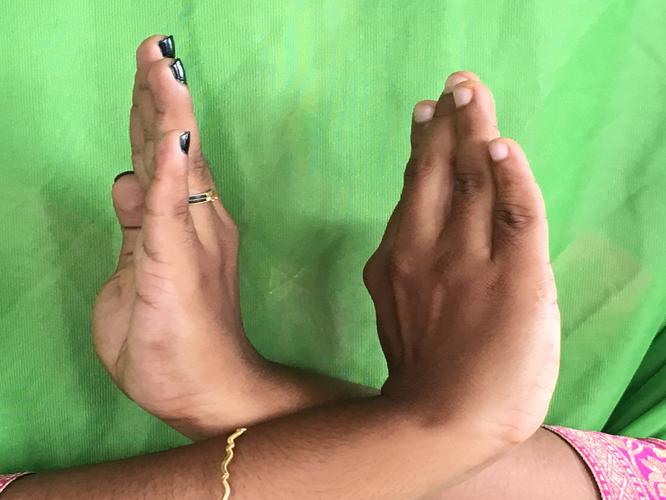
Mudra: Swastikam
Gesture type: double_hand